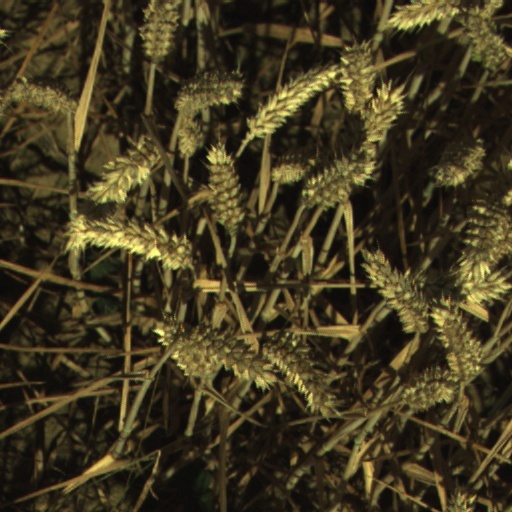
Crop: wheat